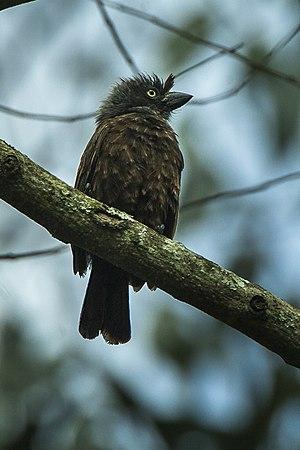
Le genre Gymnobucco comprend 4 espèces de Barbicans, petits oiseaux africains de la famille des Lybiidae.
Le Barbican à gorge grise est une espèce d'oiseaux appartenant à la famille des Lybiidae.